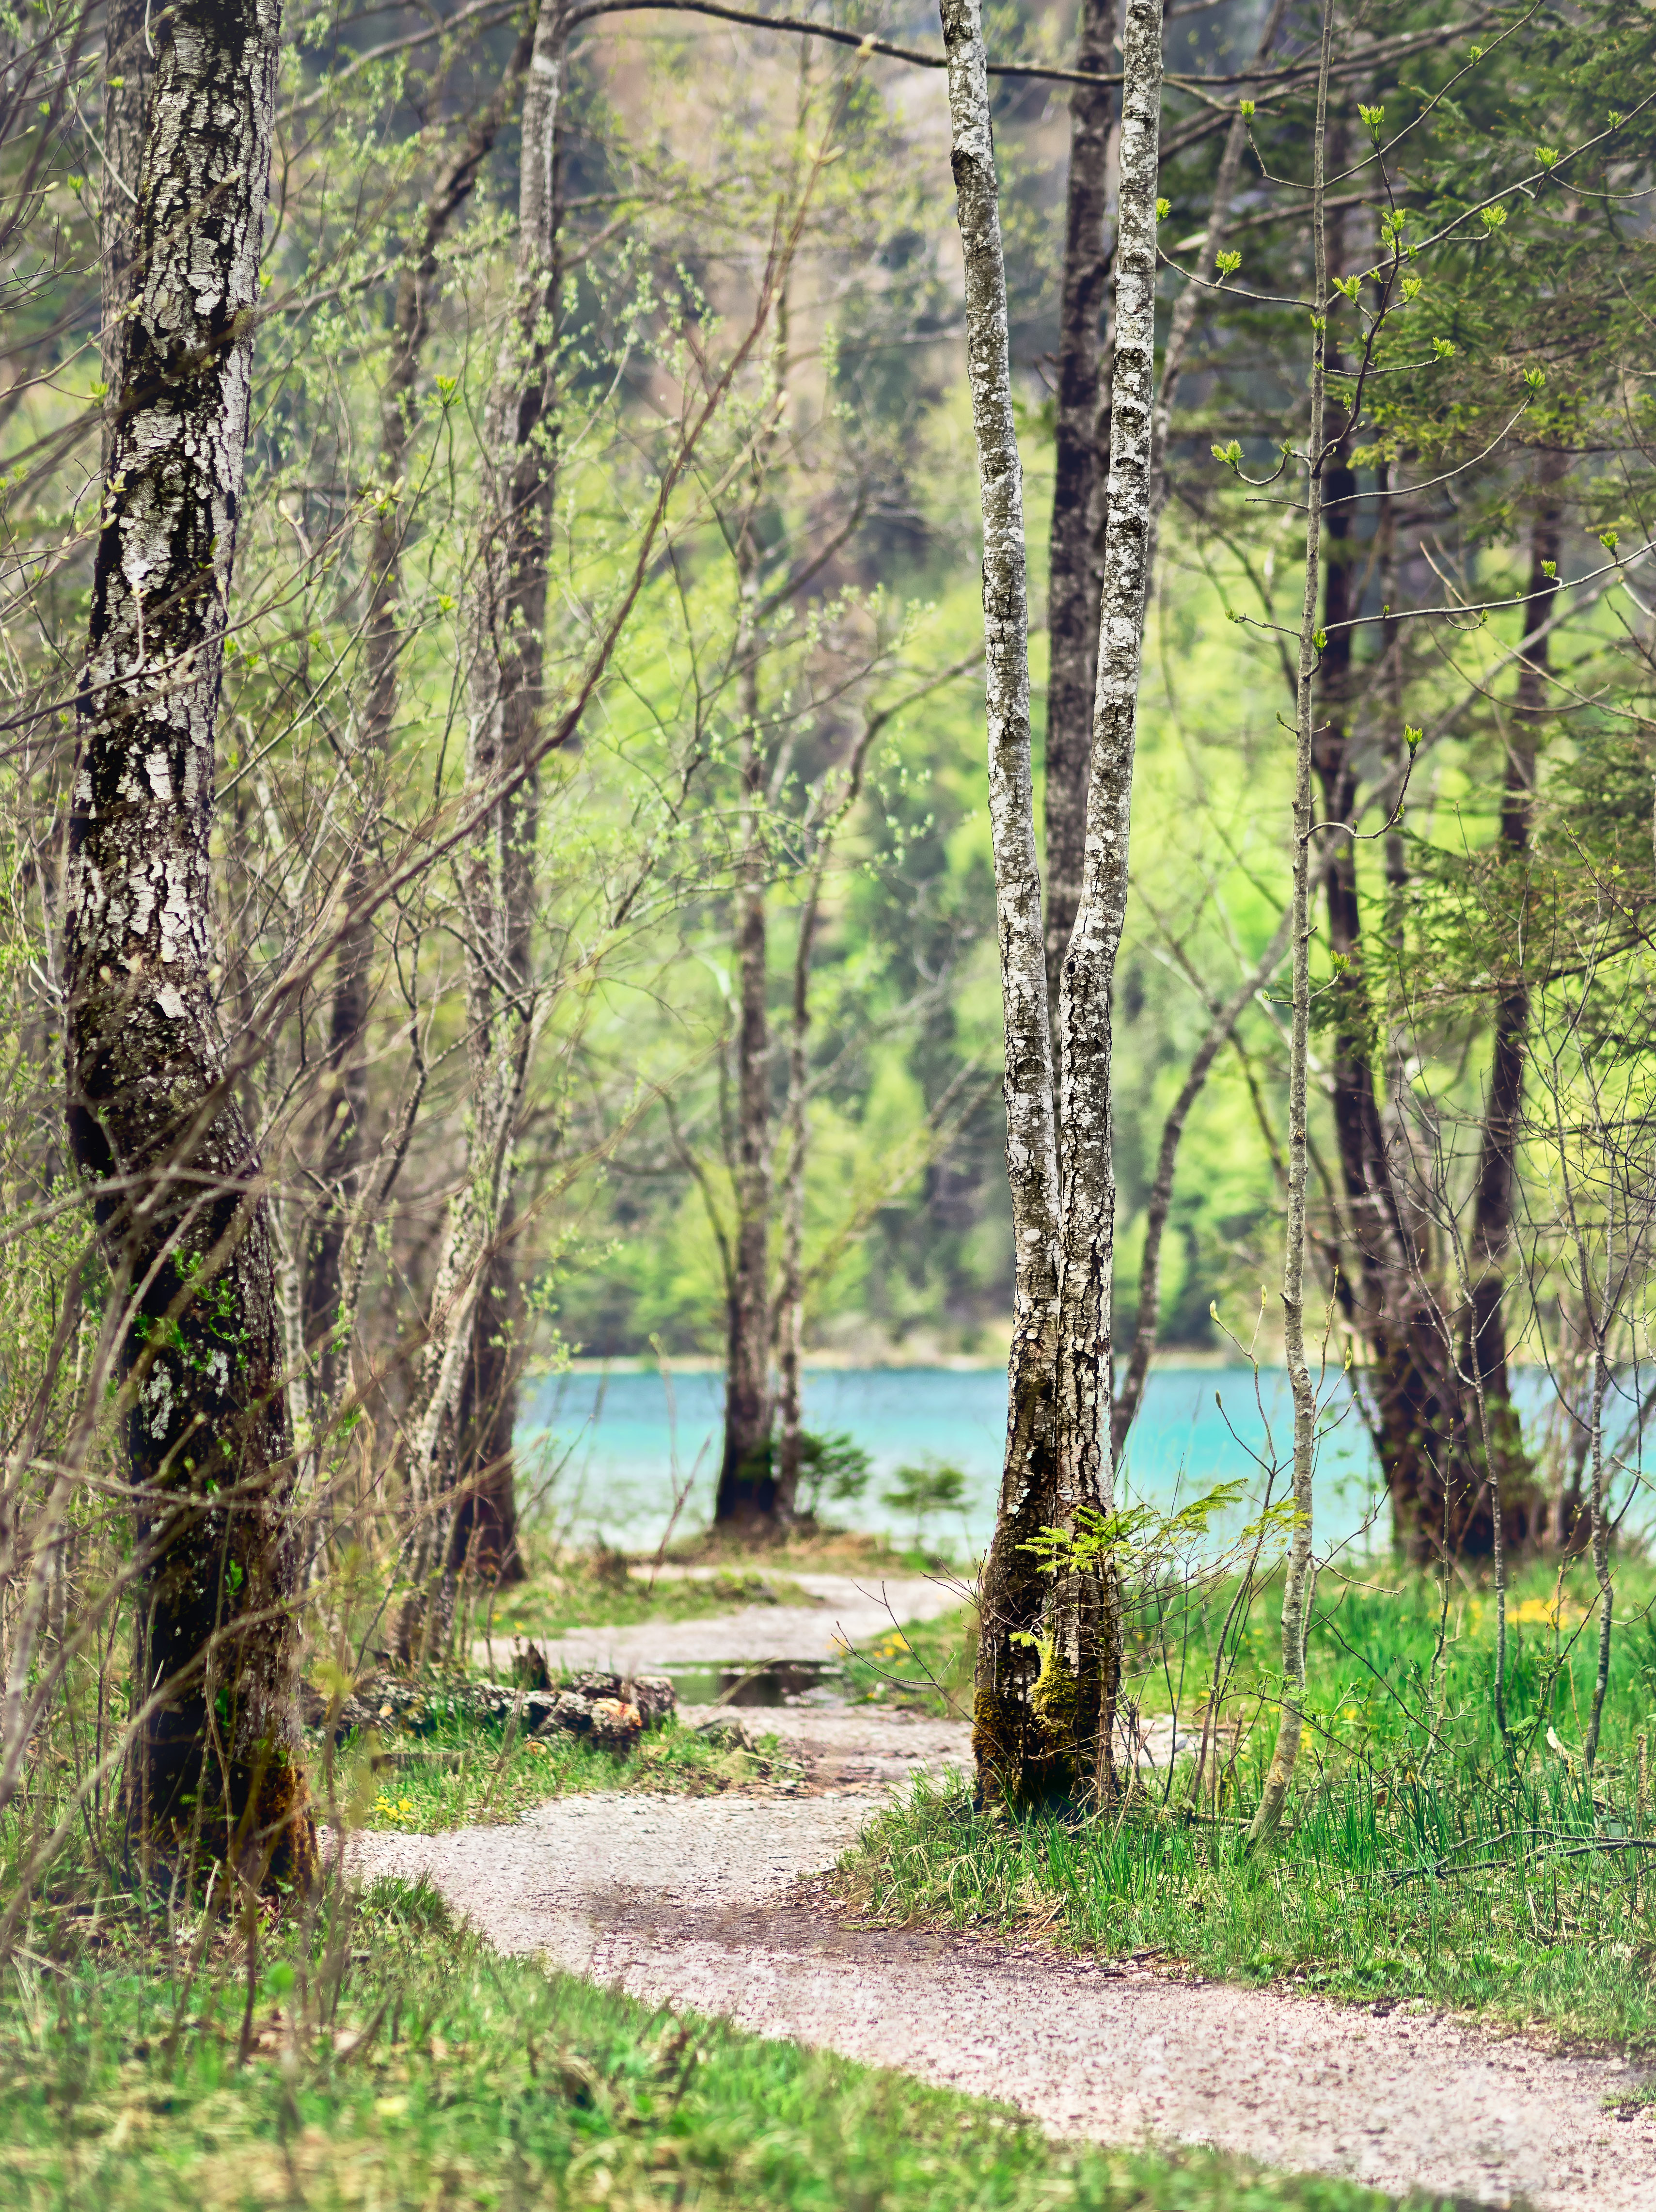
tree, forest, path, grass, wilderness, plant, trail, meadow, lake, birch, autumn, blue, austria, trees, deciduous, wetland, at, woodland, habitat, ecosystem, ebensee, ober sterreich, offensee, biome, natural environment, woody plant, temperate broadleaf and mixed forest, temperate coniferous forest